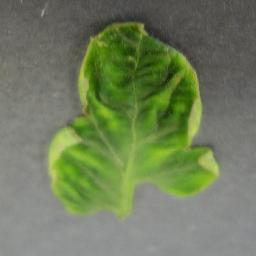
Label: Tomato___Tomato_Yellow_Leaf_Curl_Virus